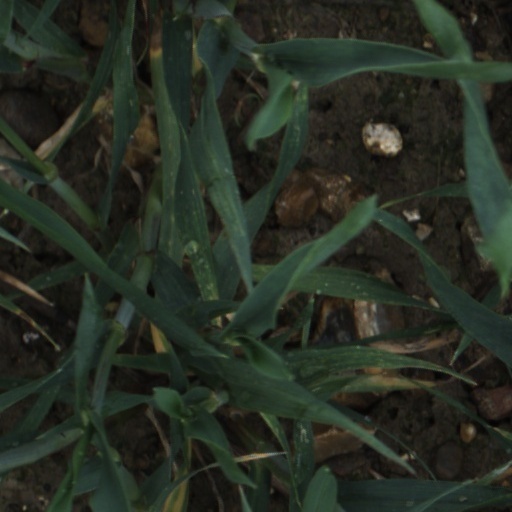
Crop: wheat